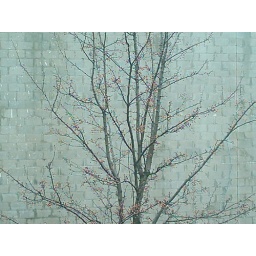
A tree in Massachusetts in November, with a concrete wall behind it.